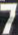
Number: 7